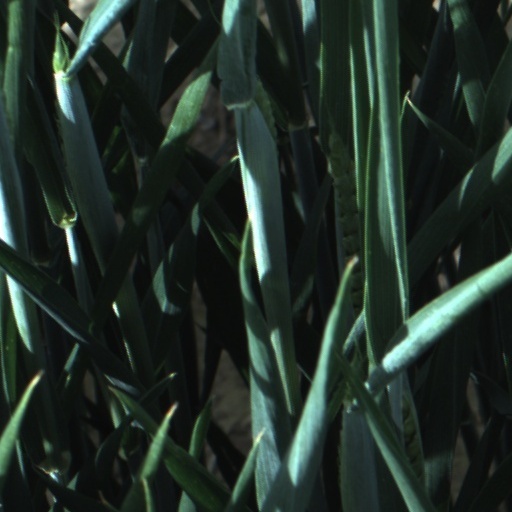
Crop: wheat